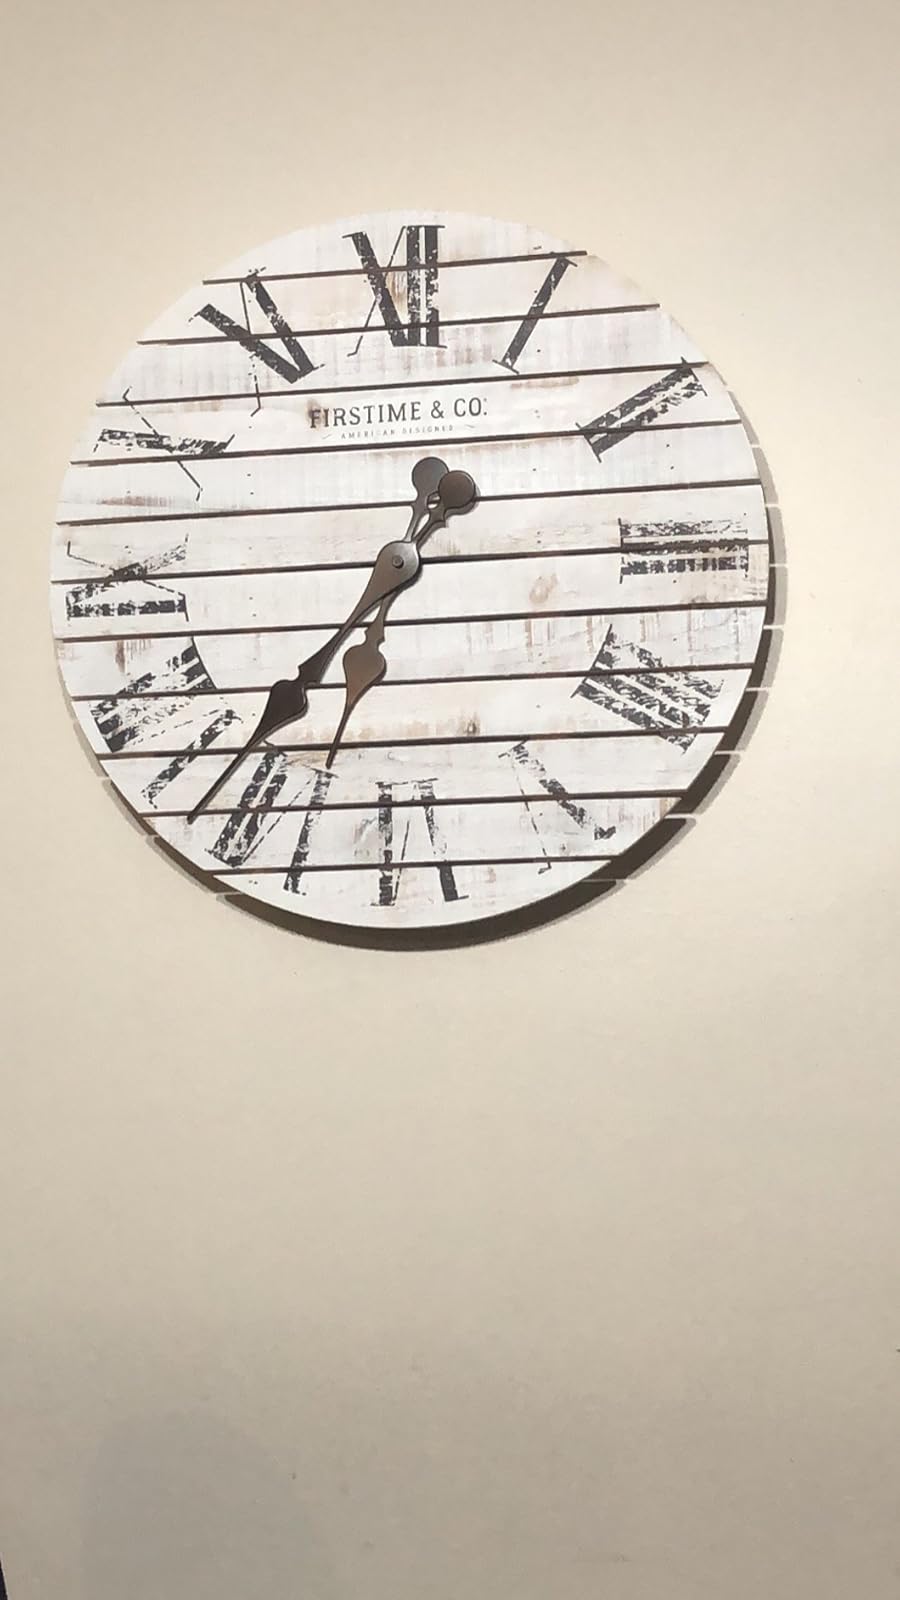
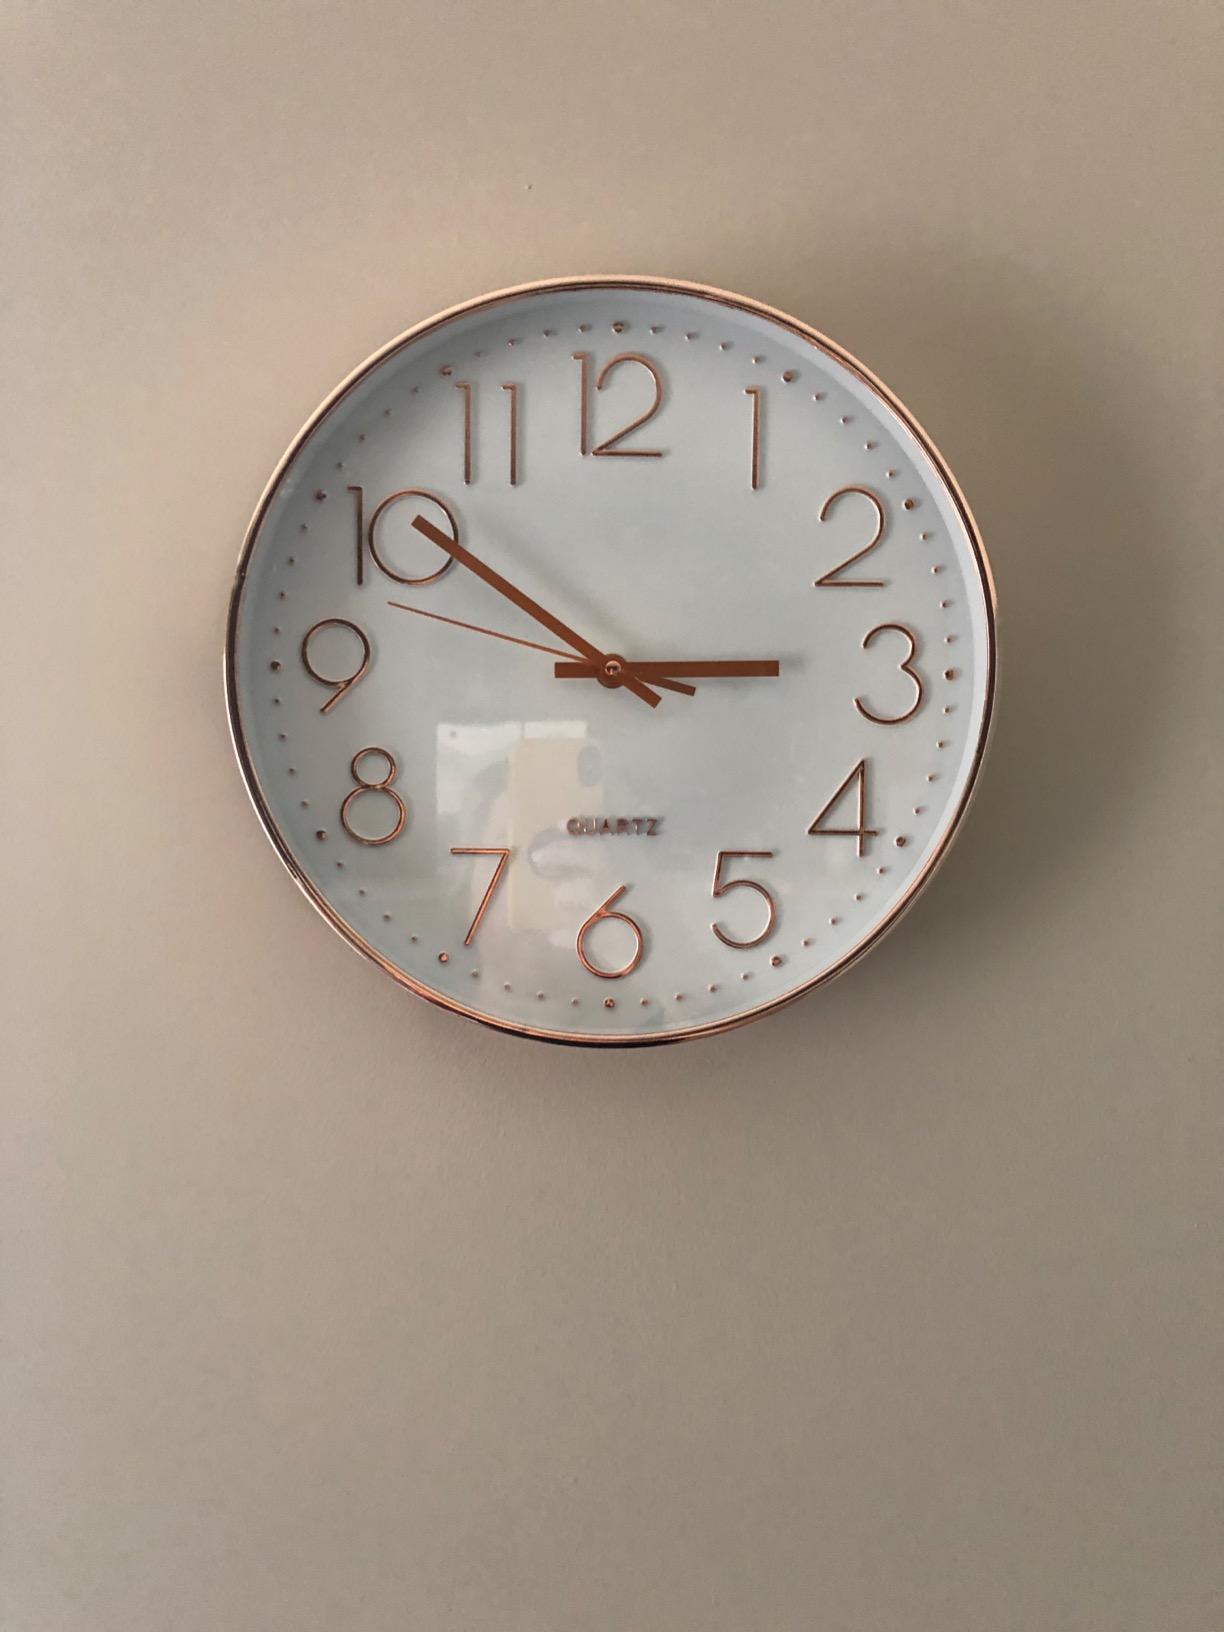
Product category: clock
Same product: no